List of songs written by RM

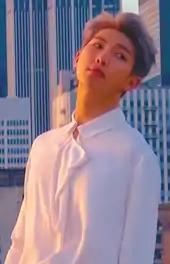

South Korean rapper RM (formerly Rap Monster) is best known as the leader of South Korean boy band BTS. He has written and composed much of the band's output since their debut in 2013, often alongside bandmates J-Hope and Suga. As a solo artist, he has written and released two mixtapes: "RM" (2015) and "Mono" (2018), and two studio albums: "Indigo" (2022)" and "Right Place, Wrong Person" (2024). With 231 songs attributed to his name as a songwriter and composer by the Korea Music Copyright Association (KOMCA)—as of June 2025—RM is the youngest and second most-credited songwriter in the association's history. His credits include solos for his BTS bandmates, music for his various features, and two songs for former Big Hit Entertainment labelmate Glam prior to their disbandment. In December 2020, RM made his debut on the "Billboard" Hot 100 Songwriters Chart at number three, after six songs that he co-wrote on BTS' fifth Korean-language studio album "Be" concurrently charted on the "Billboard" Hot 100.